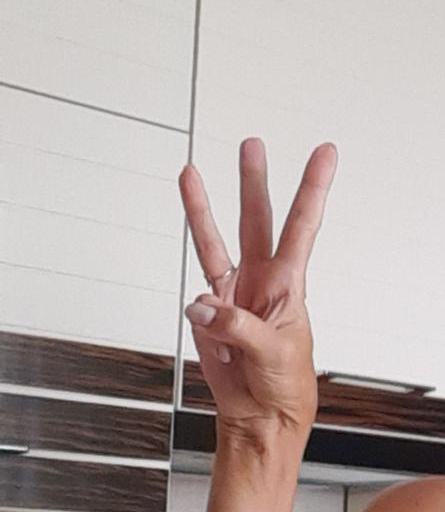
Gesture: three